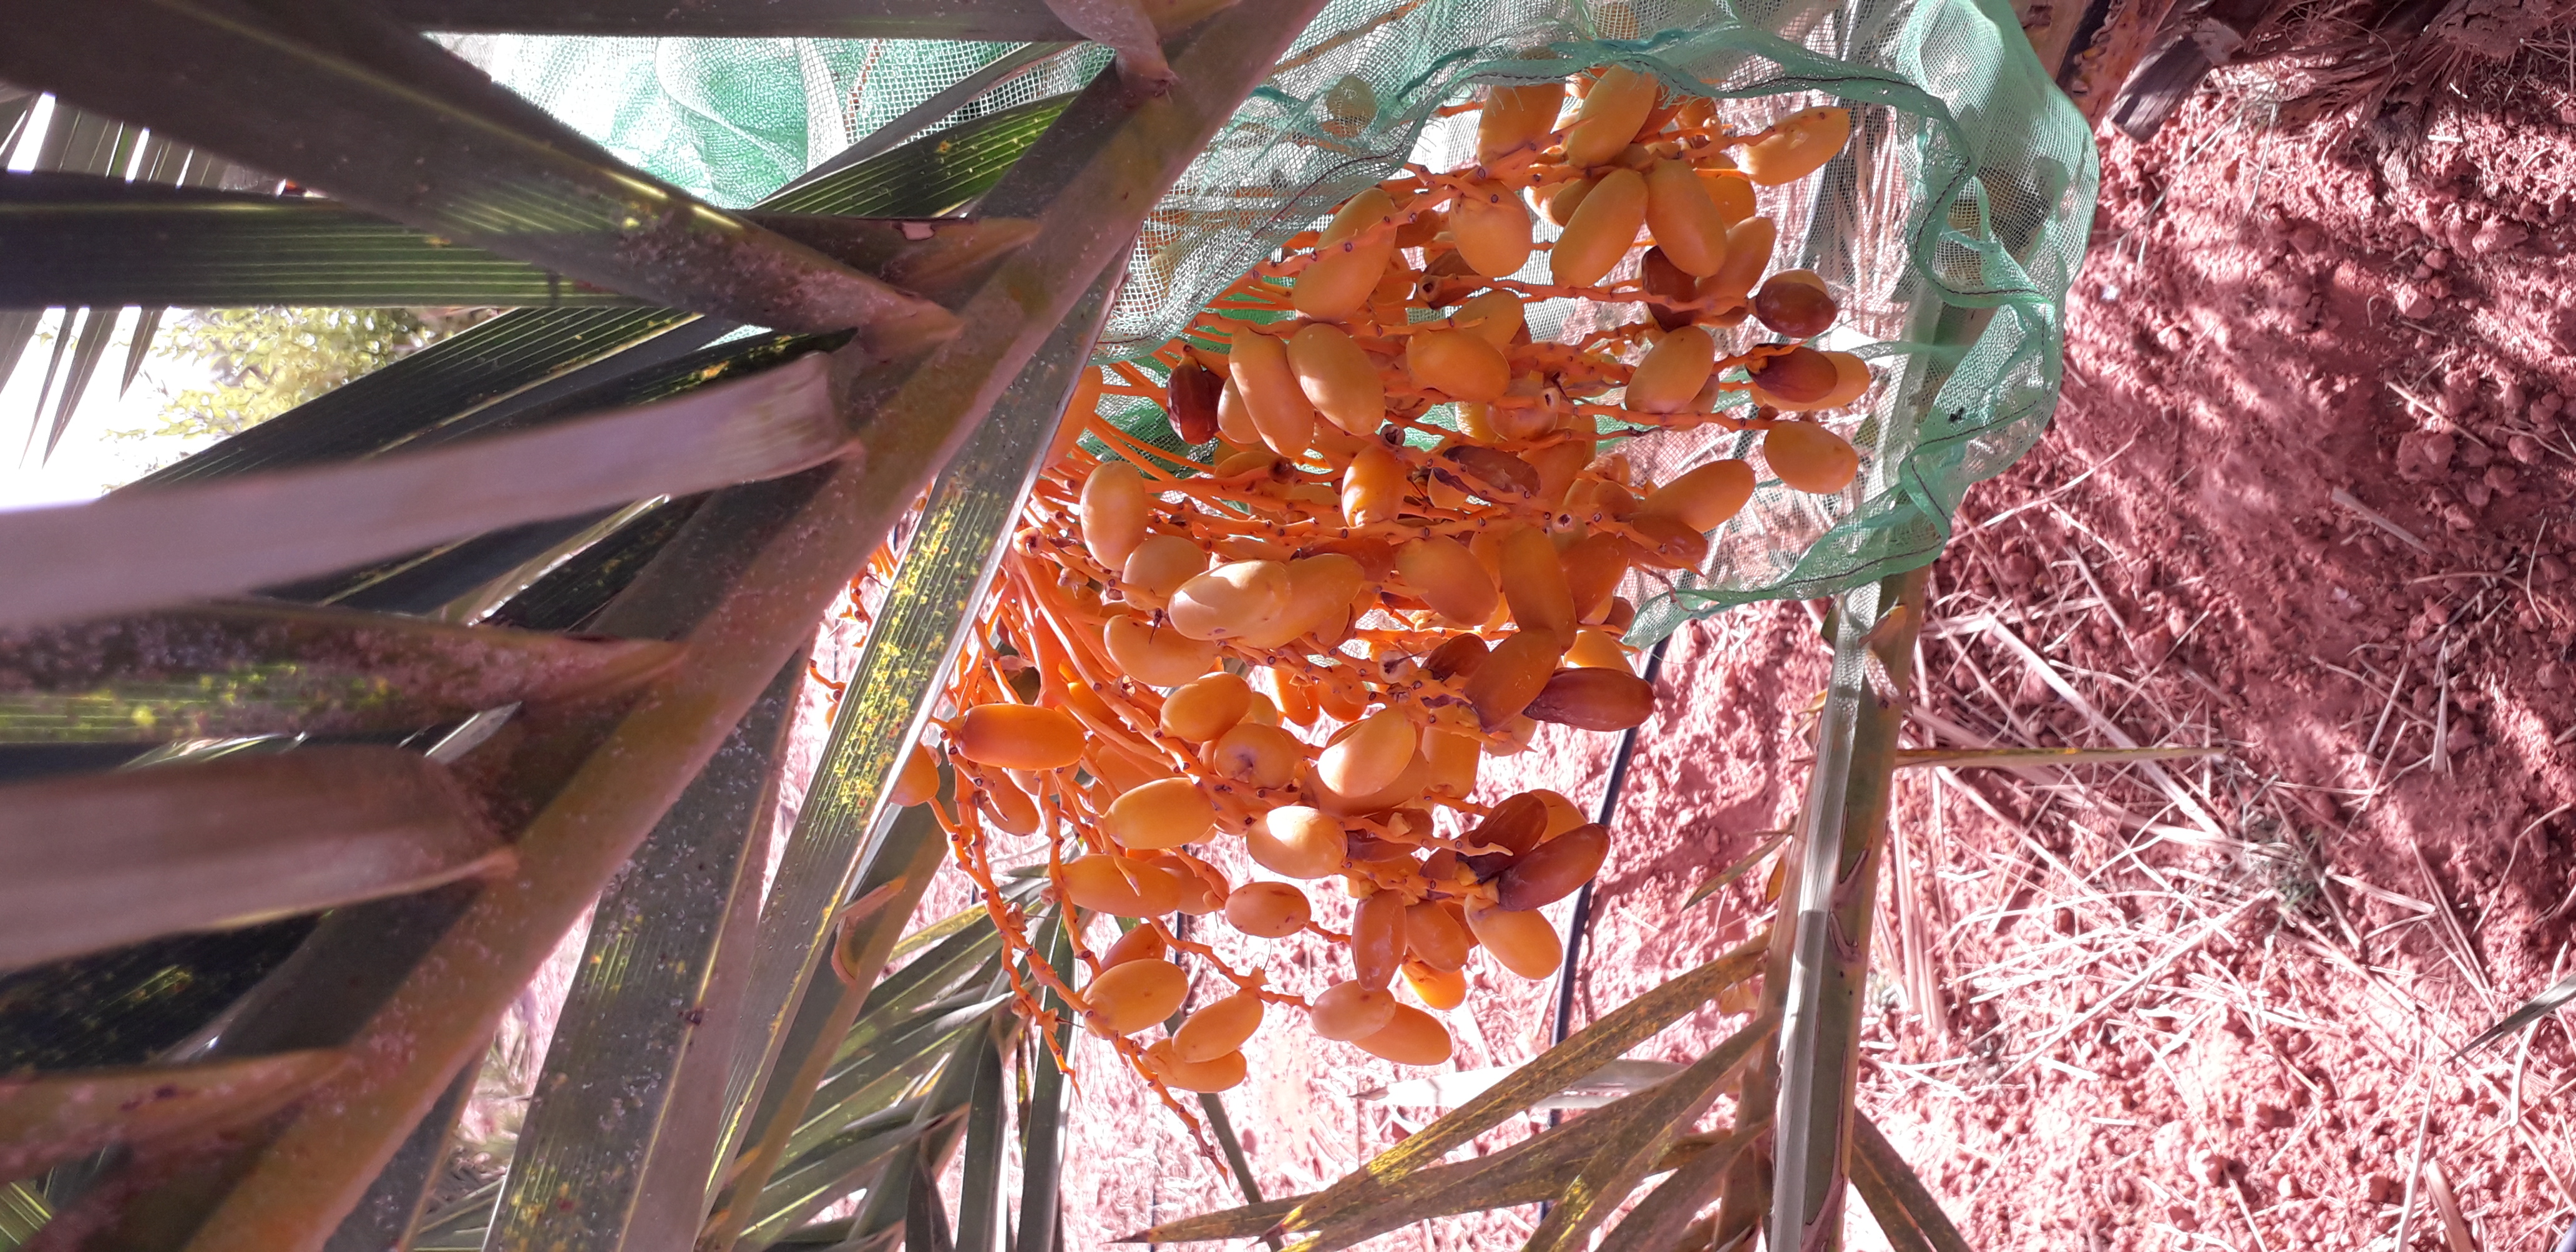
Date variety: kholt